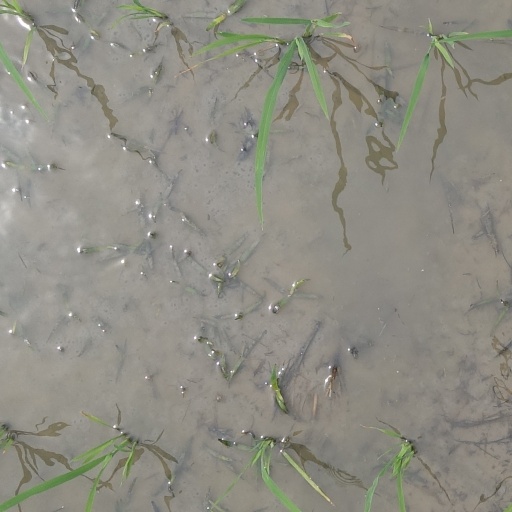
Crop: rice